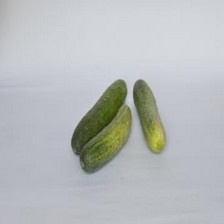
Label: cucumber